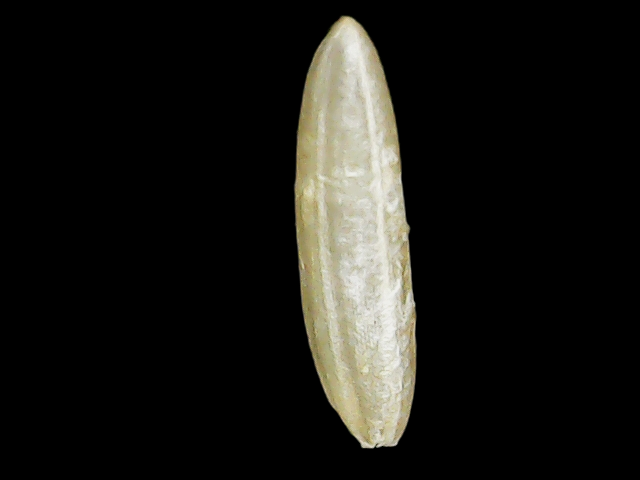
Rice variety: Binadhan14